Stilton cheese

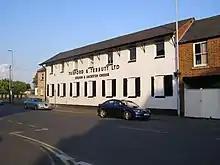
The Tuxford & Tebbutt creamery in Melton Mowbray

Blue Stilton's distinctive blue veins are created by piercing the crust of the cheese with stainless steel needles, allowing air into the core. The manufacturing and ripening process takes some nine to twelve weeks.